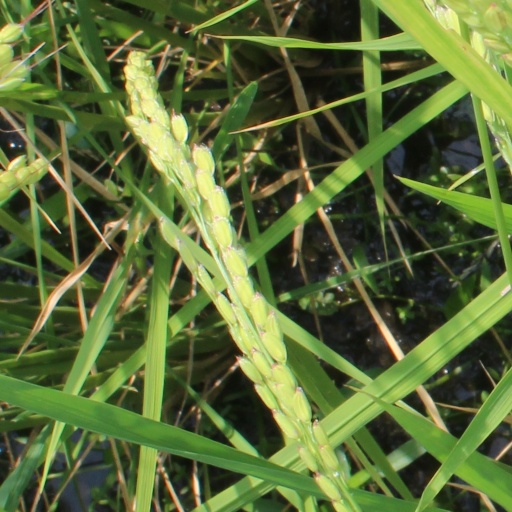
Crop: rice